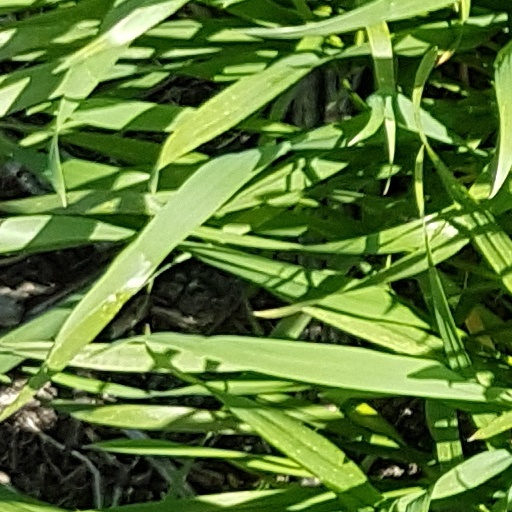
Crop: wheat